Diffusive gradients in thin films

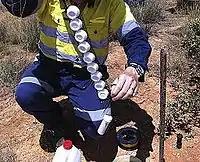
DGT devices being deployed into groundwater in the Tanami Desert, Australia.

DGT devices can be directly deployed in aqueous environmental media, including natural waters, sediments, and soils. In fast-flowing waters, the DGT device's face should be perpendicular to the direction of flow, in order to ensure the diffusive boundary layer (DBL) is not affected by laminar flow. In slow-flowing or stagnant waters such as in ponds or groundwater, deployment of DGT devices with different thicknesses of diffusive gel can allow for the determination of the DBL and a more accurate determination of bulk concentration. Modifications to the diffusive gel (e.g. increasing or decreasing the thickness) can also be undertaken to ensure low detection limits.